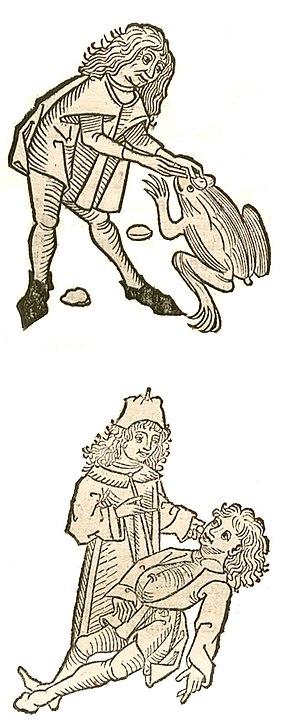
La crapaudine ou buffonite est une pierre précieuse formée par la fossilisation d'une dent de poisson. Parfois, la crapaudine correspond à des haches polies.